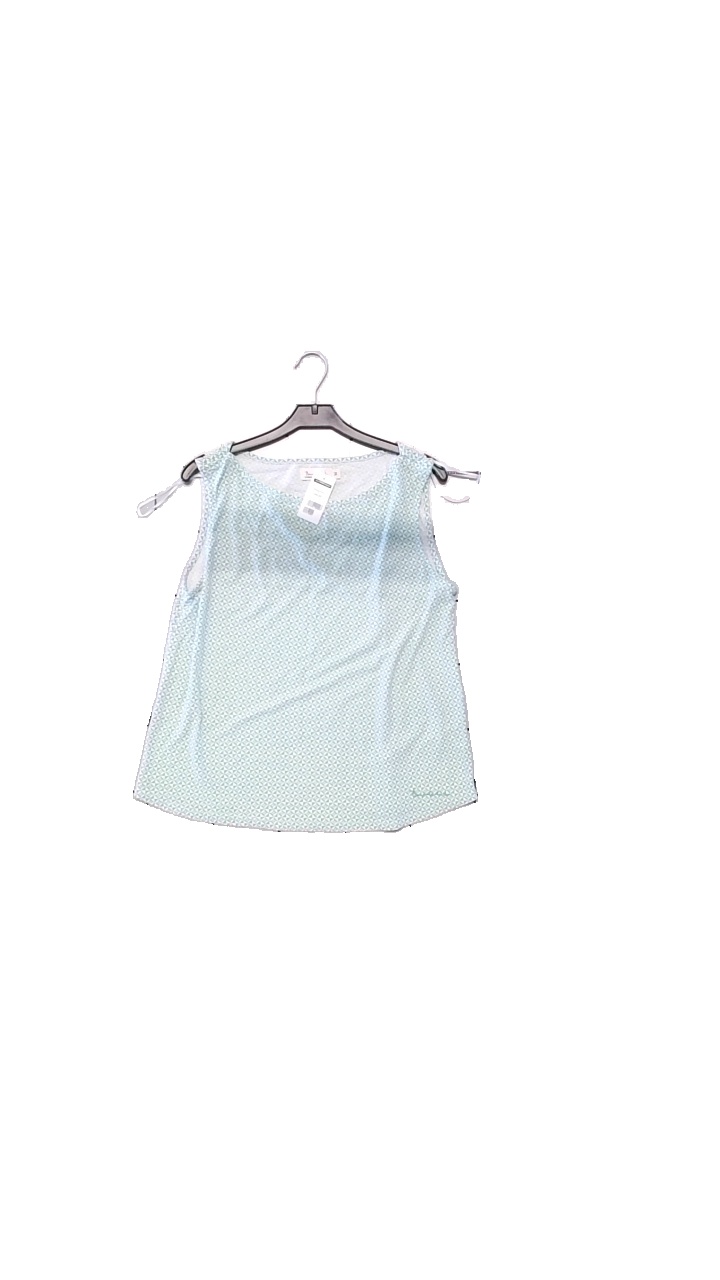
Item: Top (Ladies)
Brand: Bondelid
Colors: Green, White
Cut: Regular
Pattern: Geometric print
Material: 95% viscose, 5% elastane
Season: All
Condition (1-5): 5
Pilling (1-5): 4
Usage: Reuse
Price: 100-150